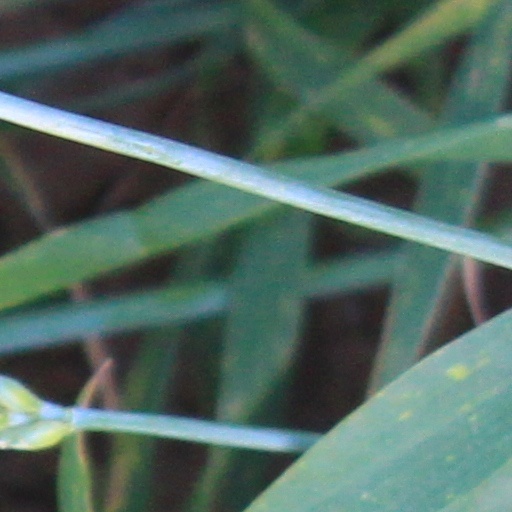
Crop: wheat